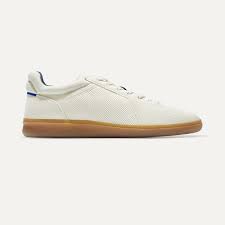
Label: Sneaker